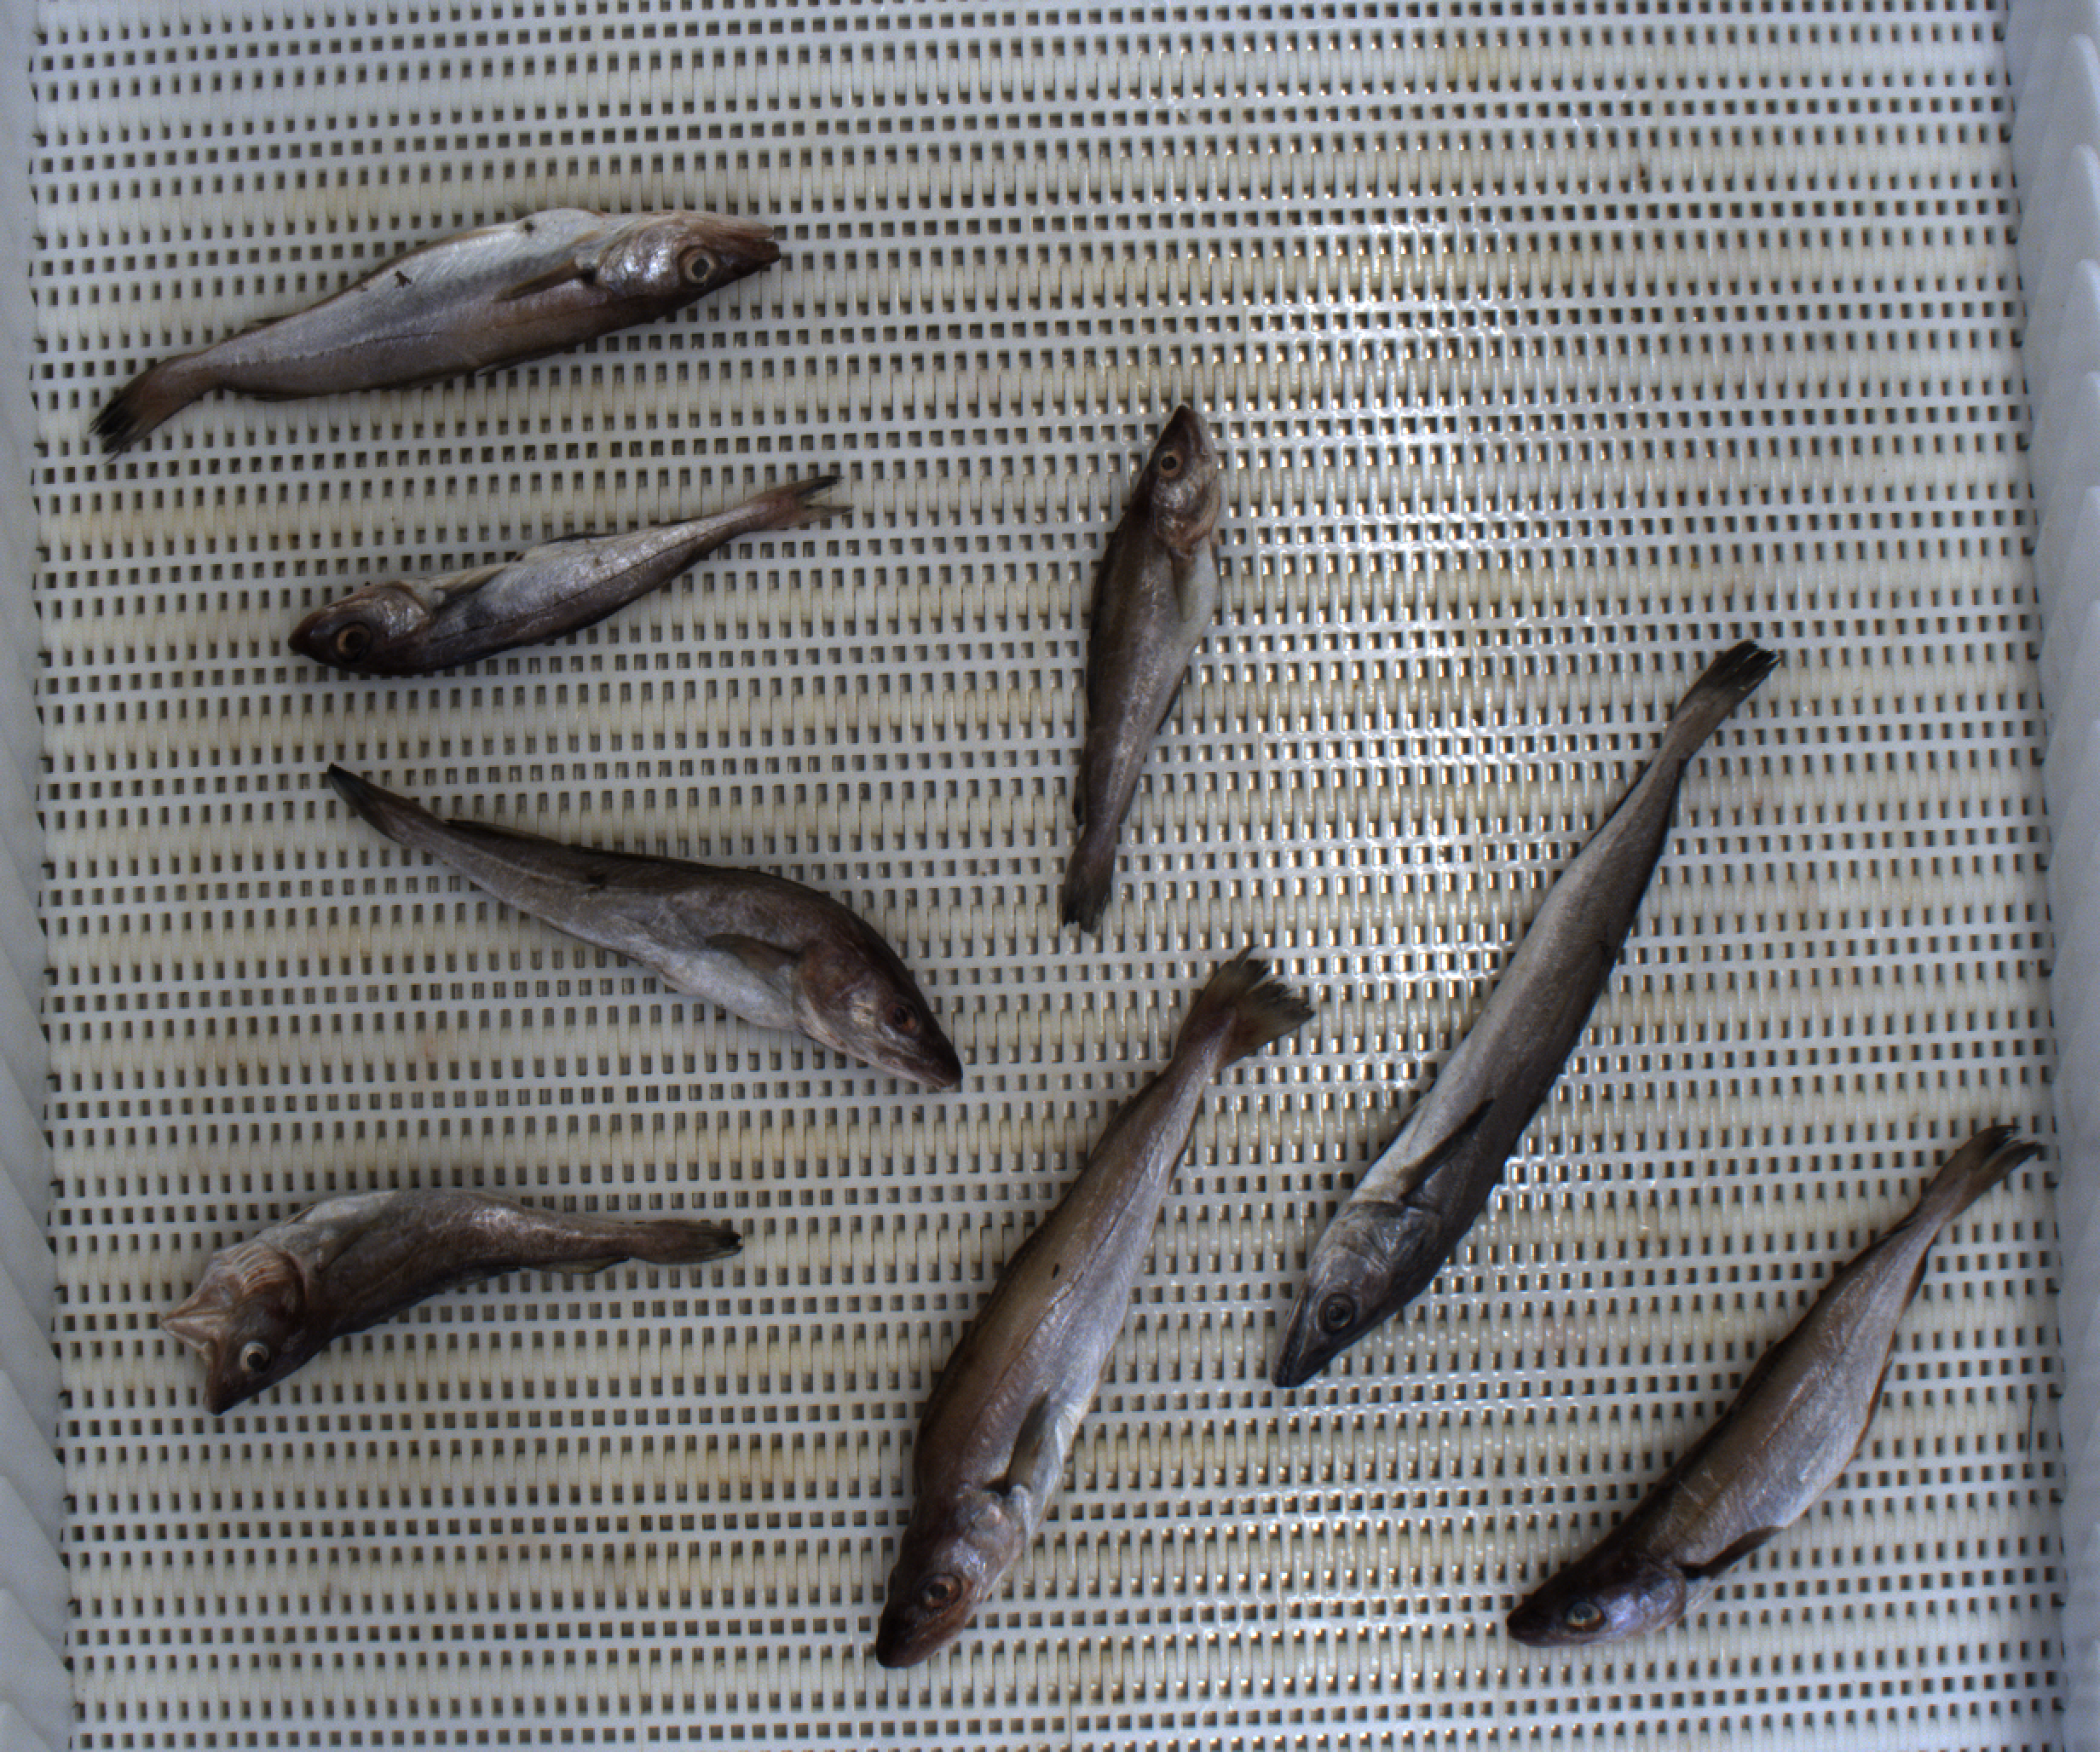
Total fish: 8
Cod: 3
Haddock: 1
Whiting: 3
Hake: 1
Horse mackerel: 0
Saithe: 0
Other: 0